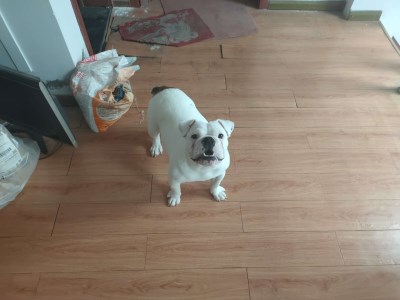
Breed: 1121-n000002-French_bulldog